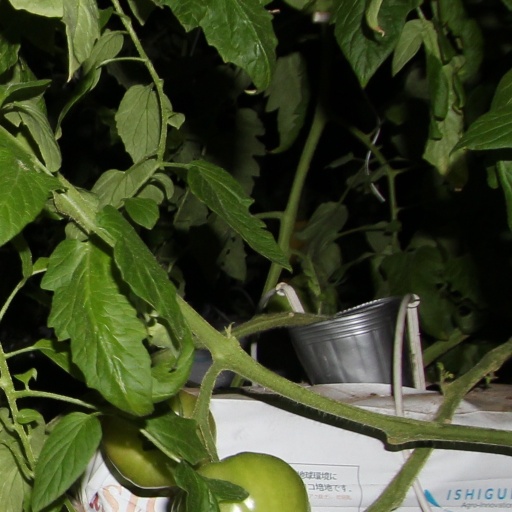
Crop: tomato